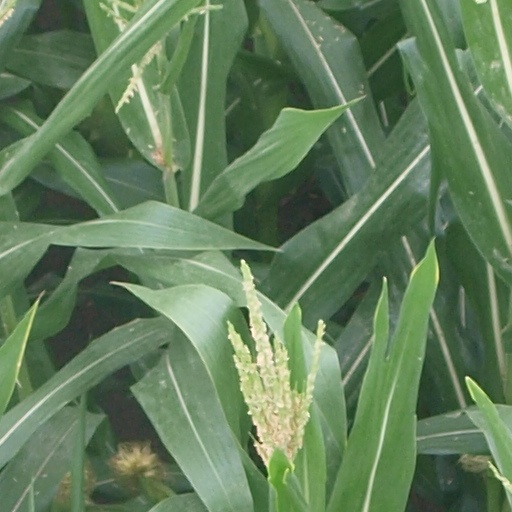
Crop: maize; corn